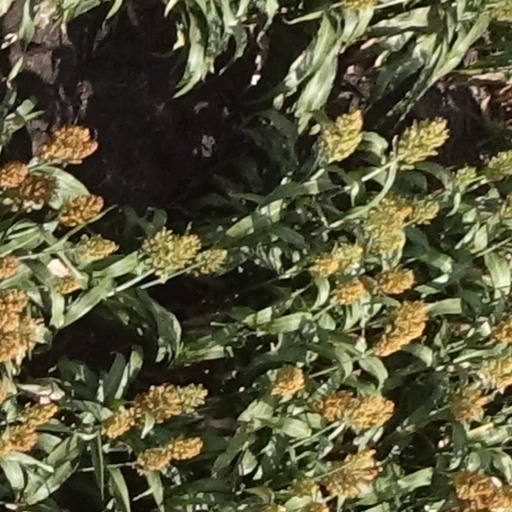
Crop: sorghum